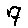
Label: 7